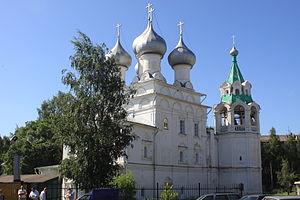
L'église Saints-Constantin-et-Hélène ou église des saints tsars Constantin et Hélène ou église du Tsar Constantin est un édifice religieux orthodoxe situé à Vologda. Édifiée en 1690, elle représente par son style un cas particulier, sans équivalent, dans l'architecture locale du XVIIᵉ siècle.